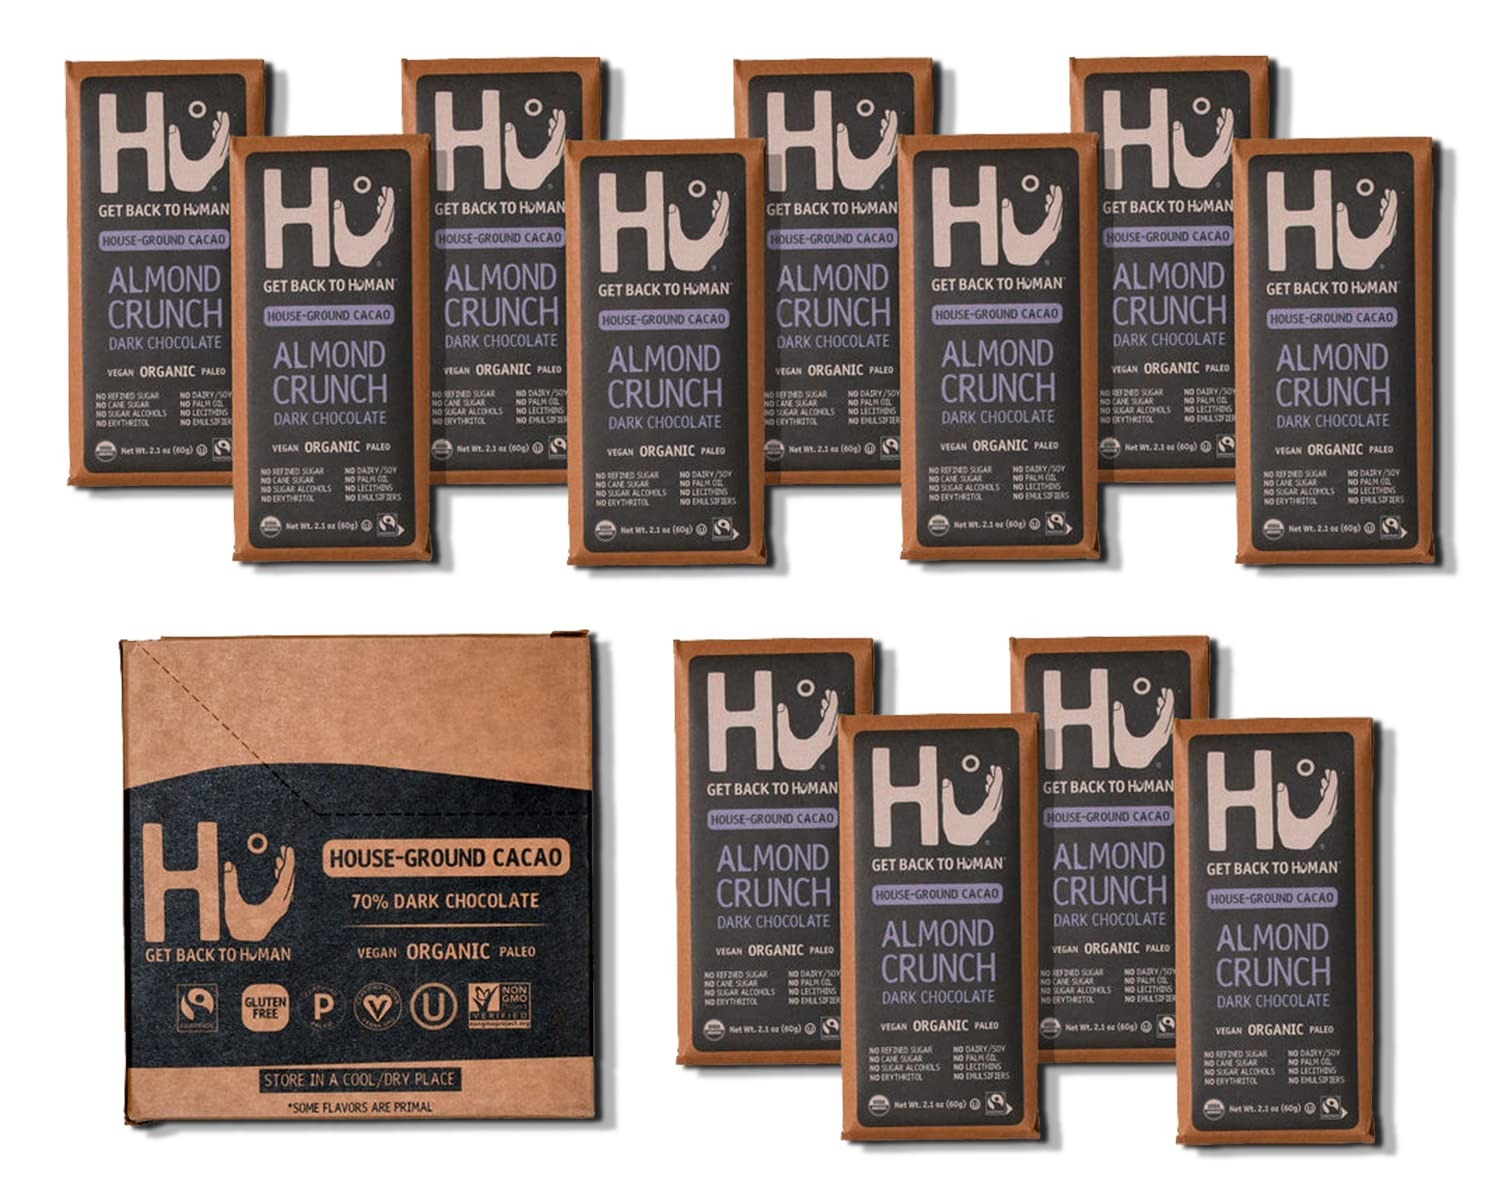
Item Name: Hu Chocolate Bars | 12 Pack Almond Crunch Chocolate | Natural Organic Vegan, Gluten Free, Paleo, Non GMO, Fair Trade Dark Chocolate | 2.1oz Each
Bullet Point 1: GET BACK TO CHOCOLATE: We couldn’t find delicious chocolate that fit our specs, so we made our own! Our chocolate bars are proudly Paleo, Vegan, Organic, with no dairy, no soy, no emulsifiers, no soy lecithin, no gluten, no refined sugar, no cane sugar, and no sugar alcohols.
Bullet Point 2: GET BACK TO HUMAN: We are inspired by quality food’s ability to heal vs poor quality food’s guarantee to hinder. We started Hu to help people get back to eating, living, and thriving like humans.
Bullet Point 3: FOOD FOR HUMANS: Our journey started with asking questions about our food, which lead us down a crazy rabbit hole of health and wellness discovery. We decided to cut through the clutter and focus on helping others get back to human with clean eating, natural ingredients, and a healthy lifestyle.
Bullet Point 4: SHIPPING NOTICE: Because Hu Chocolate doesn’t contain preservatives, stabilizers, or artificial ingredients, it's more susceptible to melting when shipped to warmer locations. If the package you receive has been damaged in any way, please contact us via Amazon messaging with your Order ID -- we're here to help.
Value: 25.2
Unit: Ounce

Price: 53.99